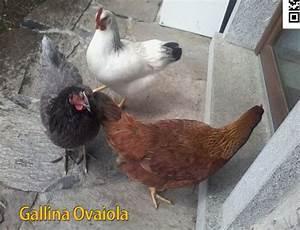
chicken